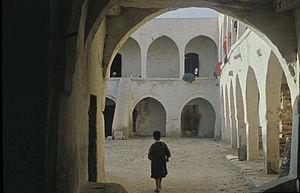
Houmt Souk est le chef-lieu administratif de l'île tunisienne de Djerba. Elle se situe à une vingtaine de kilomètres d'Ajim et d'El Kantara. C'est la principale ville de la municipalité de Djerba-Houmt Souk qui est à la fois le chef-lieu d'une délégation et le siège d'une municipalité comptant quatre arrondissements pour 75 904 habitants et couvrant 176,54 km² sans compter l'arrondissement de Mezraya. La ville de Houmt Souk abrite à elle seule une population de 44 555 habitants en 2004. La municipalité dépend du gouvernorat de Médenine.